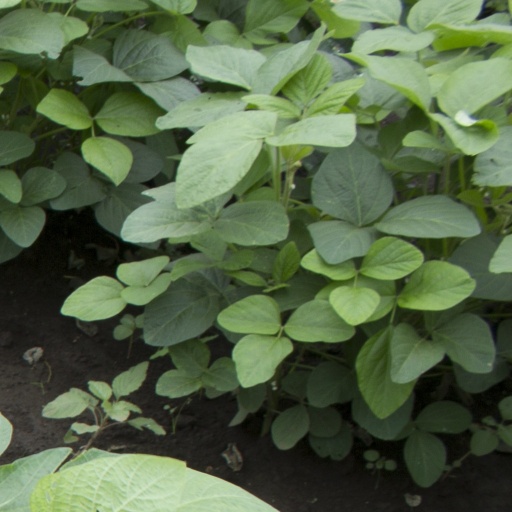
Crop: soybean